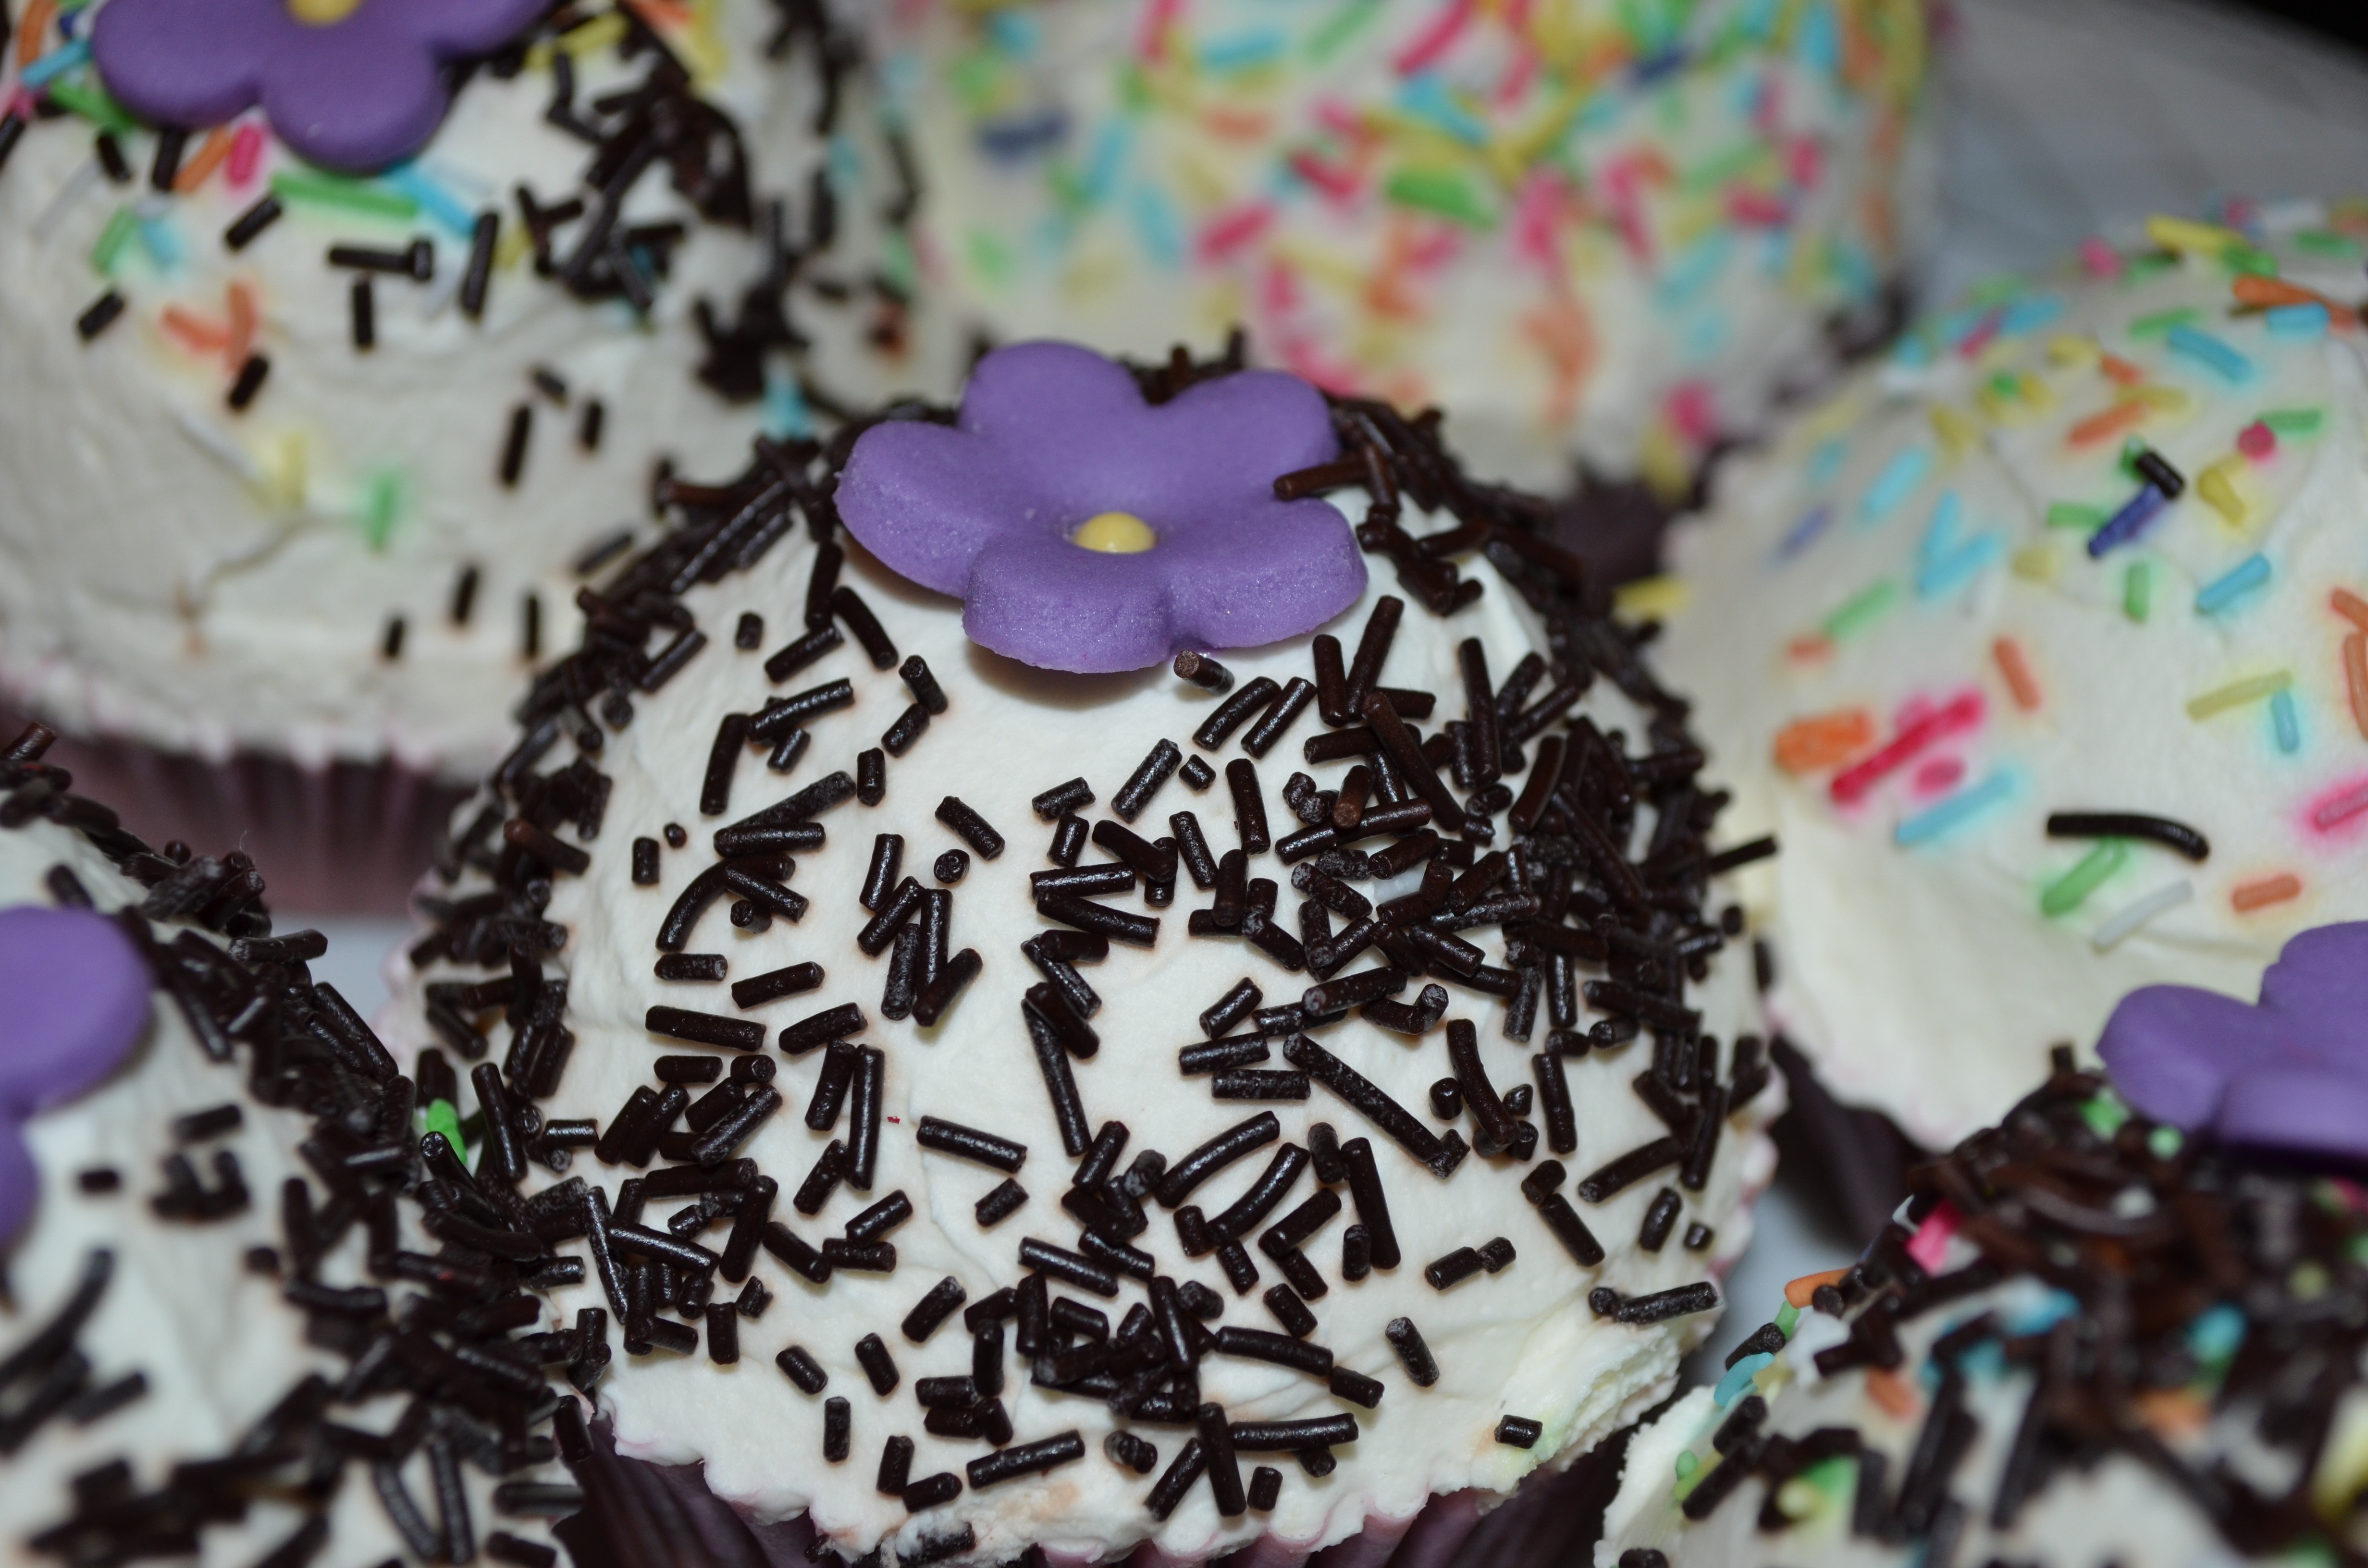
flower, food, cupcake, dessert, delicious, cake, birthday cake, icing, sweetness, sprinkles, baked goods, buttercream, cake decorating, snack food